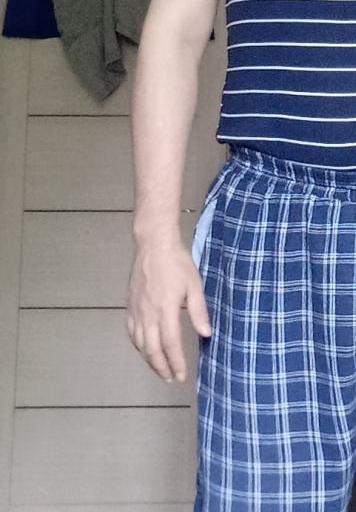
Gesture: no_gesture